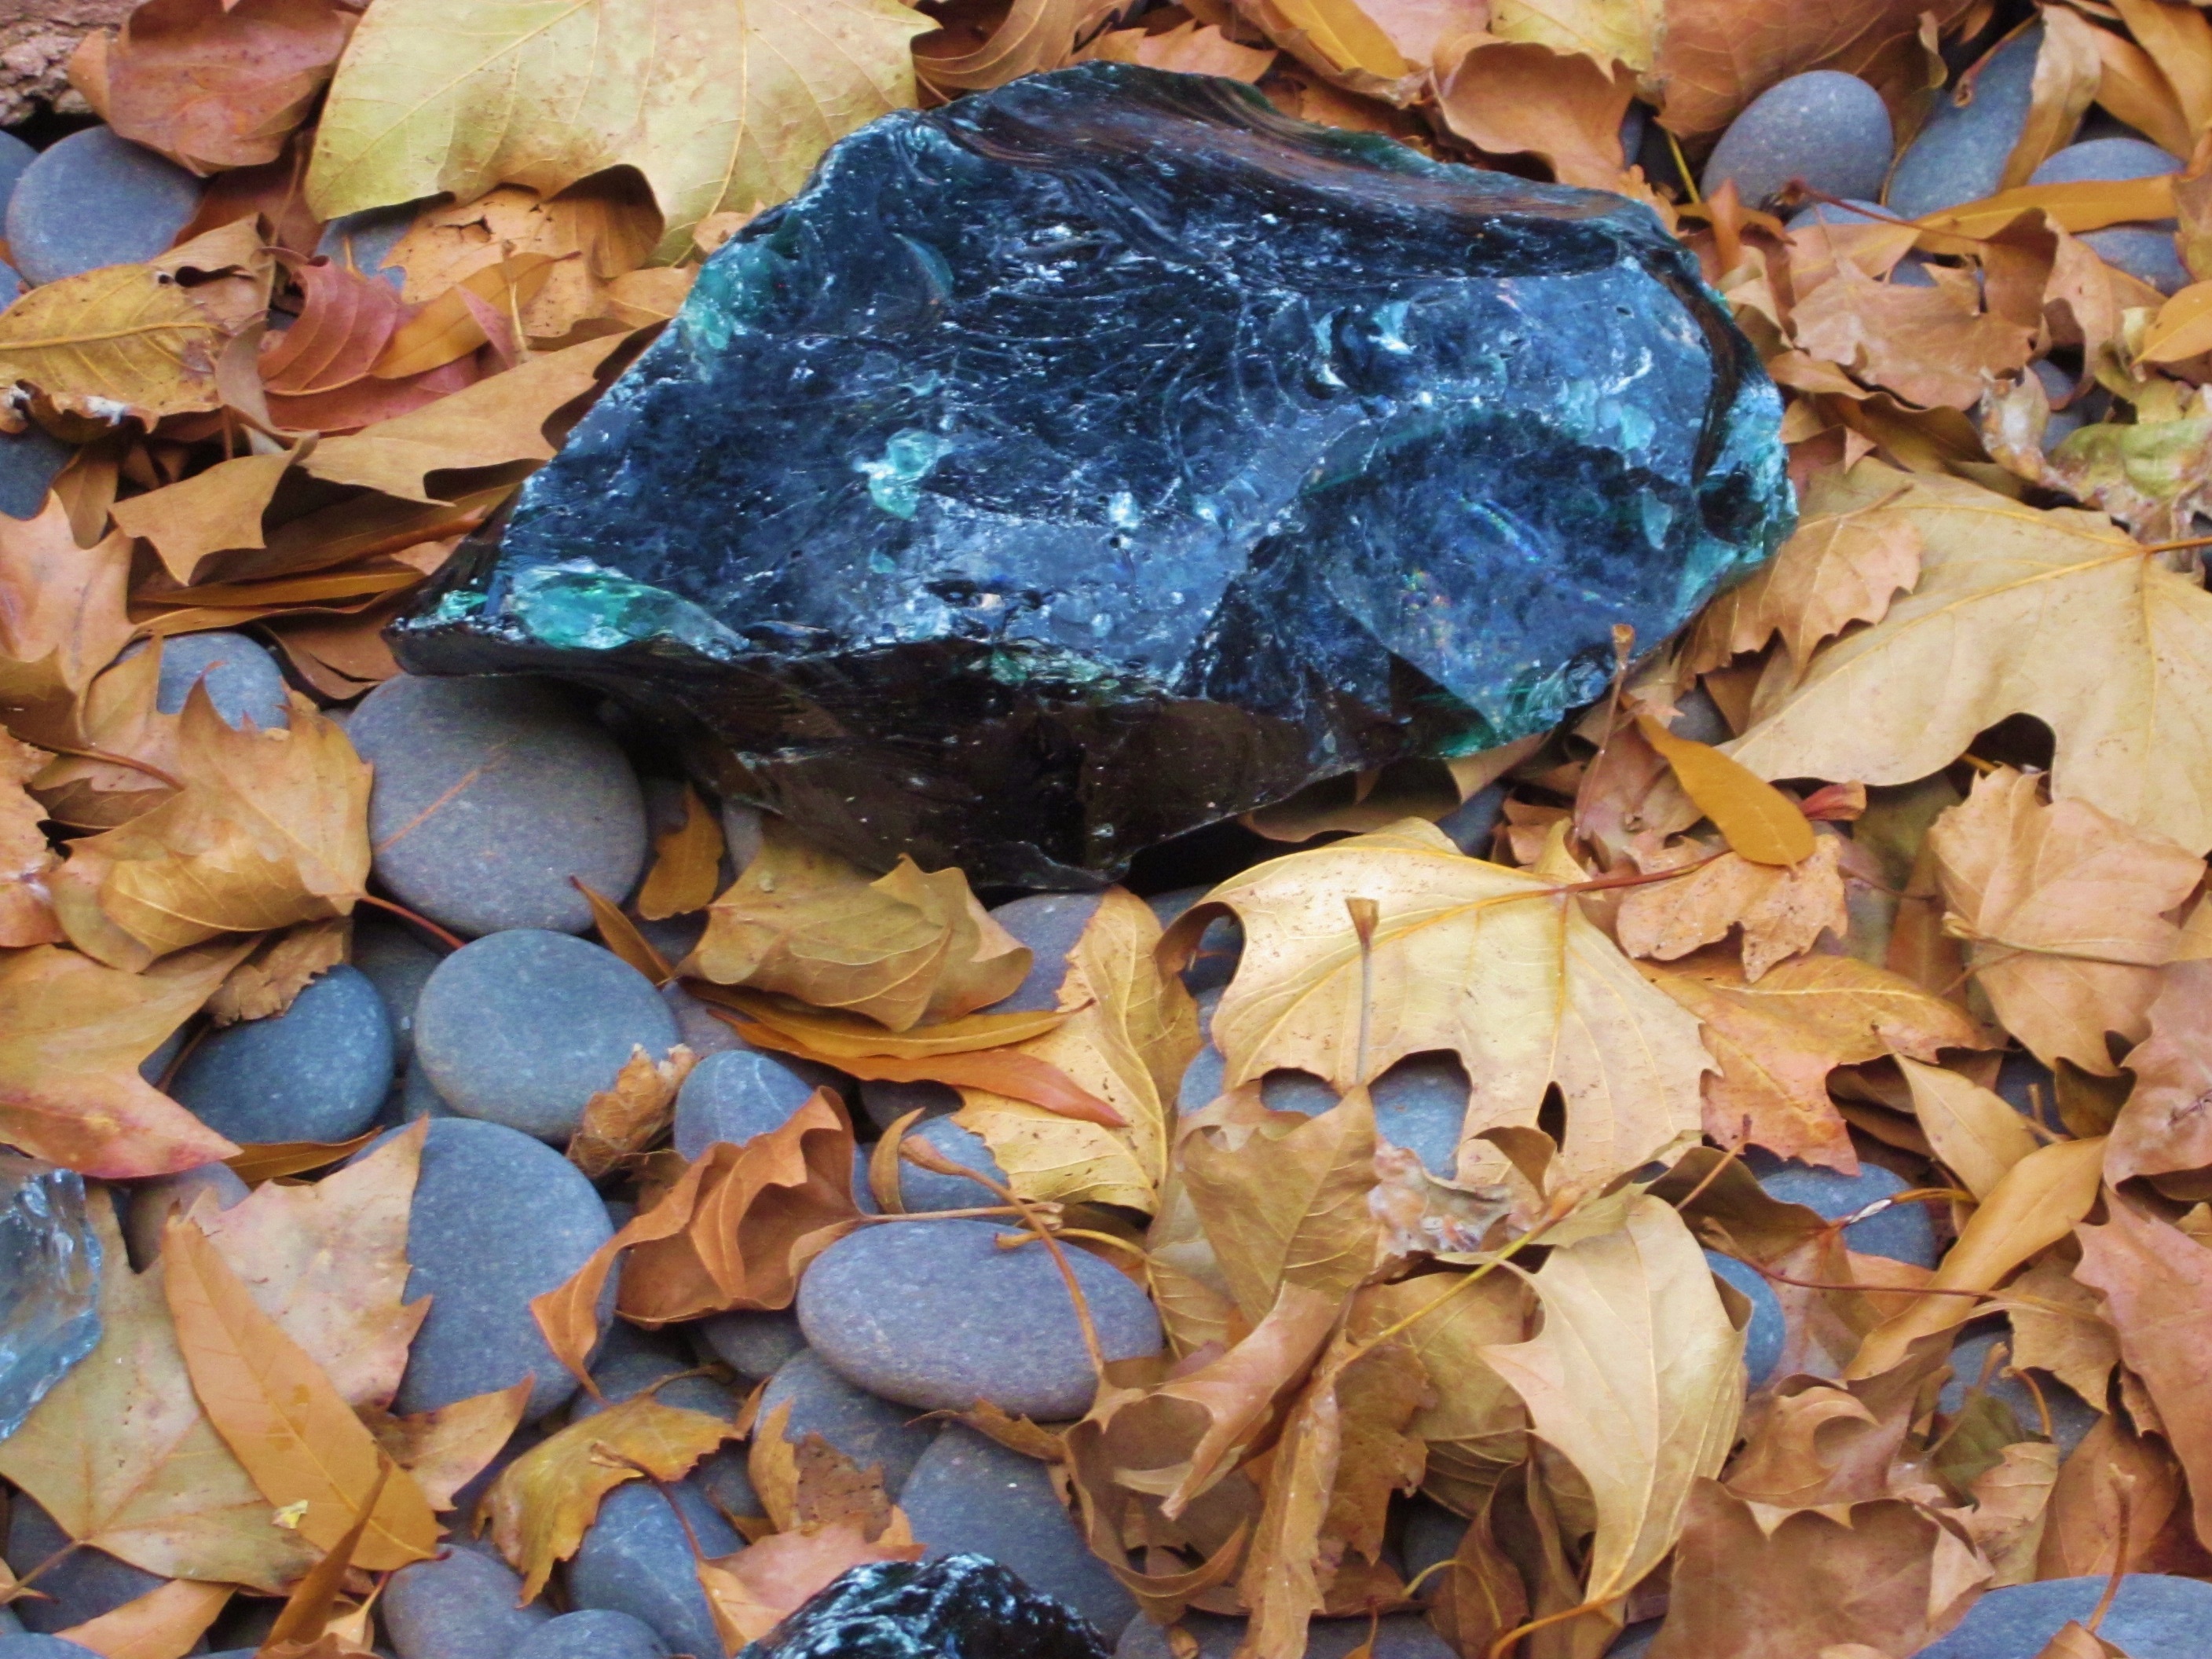
tree, rock, wood, leaf, autumn, season, auriculariales, auriculariaceae